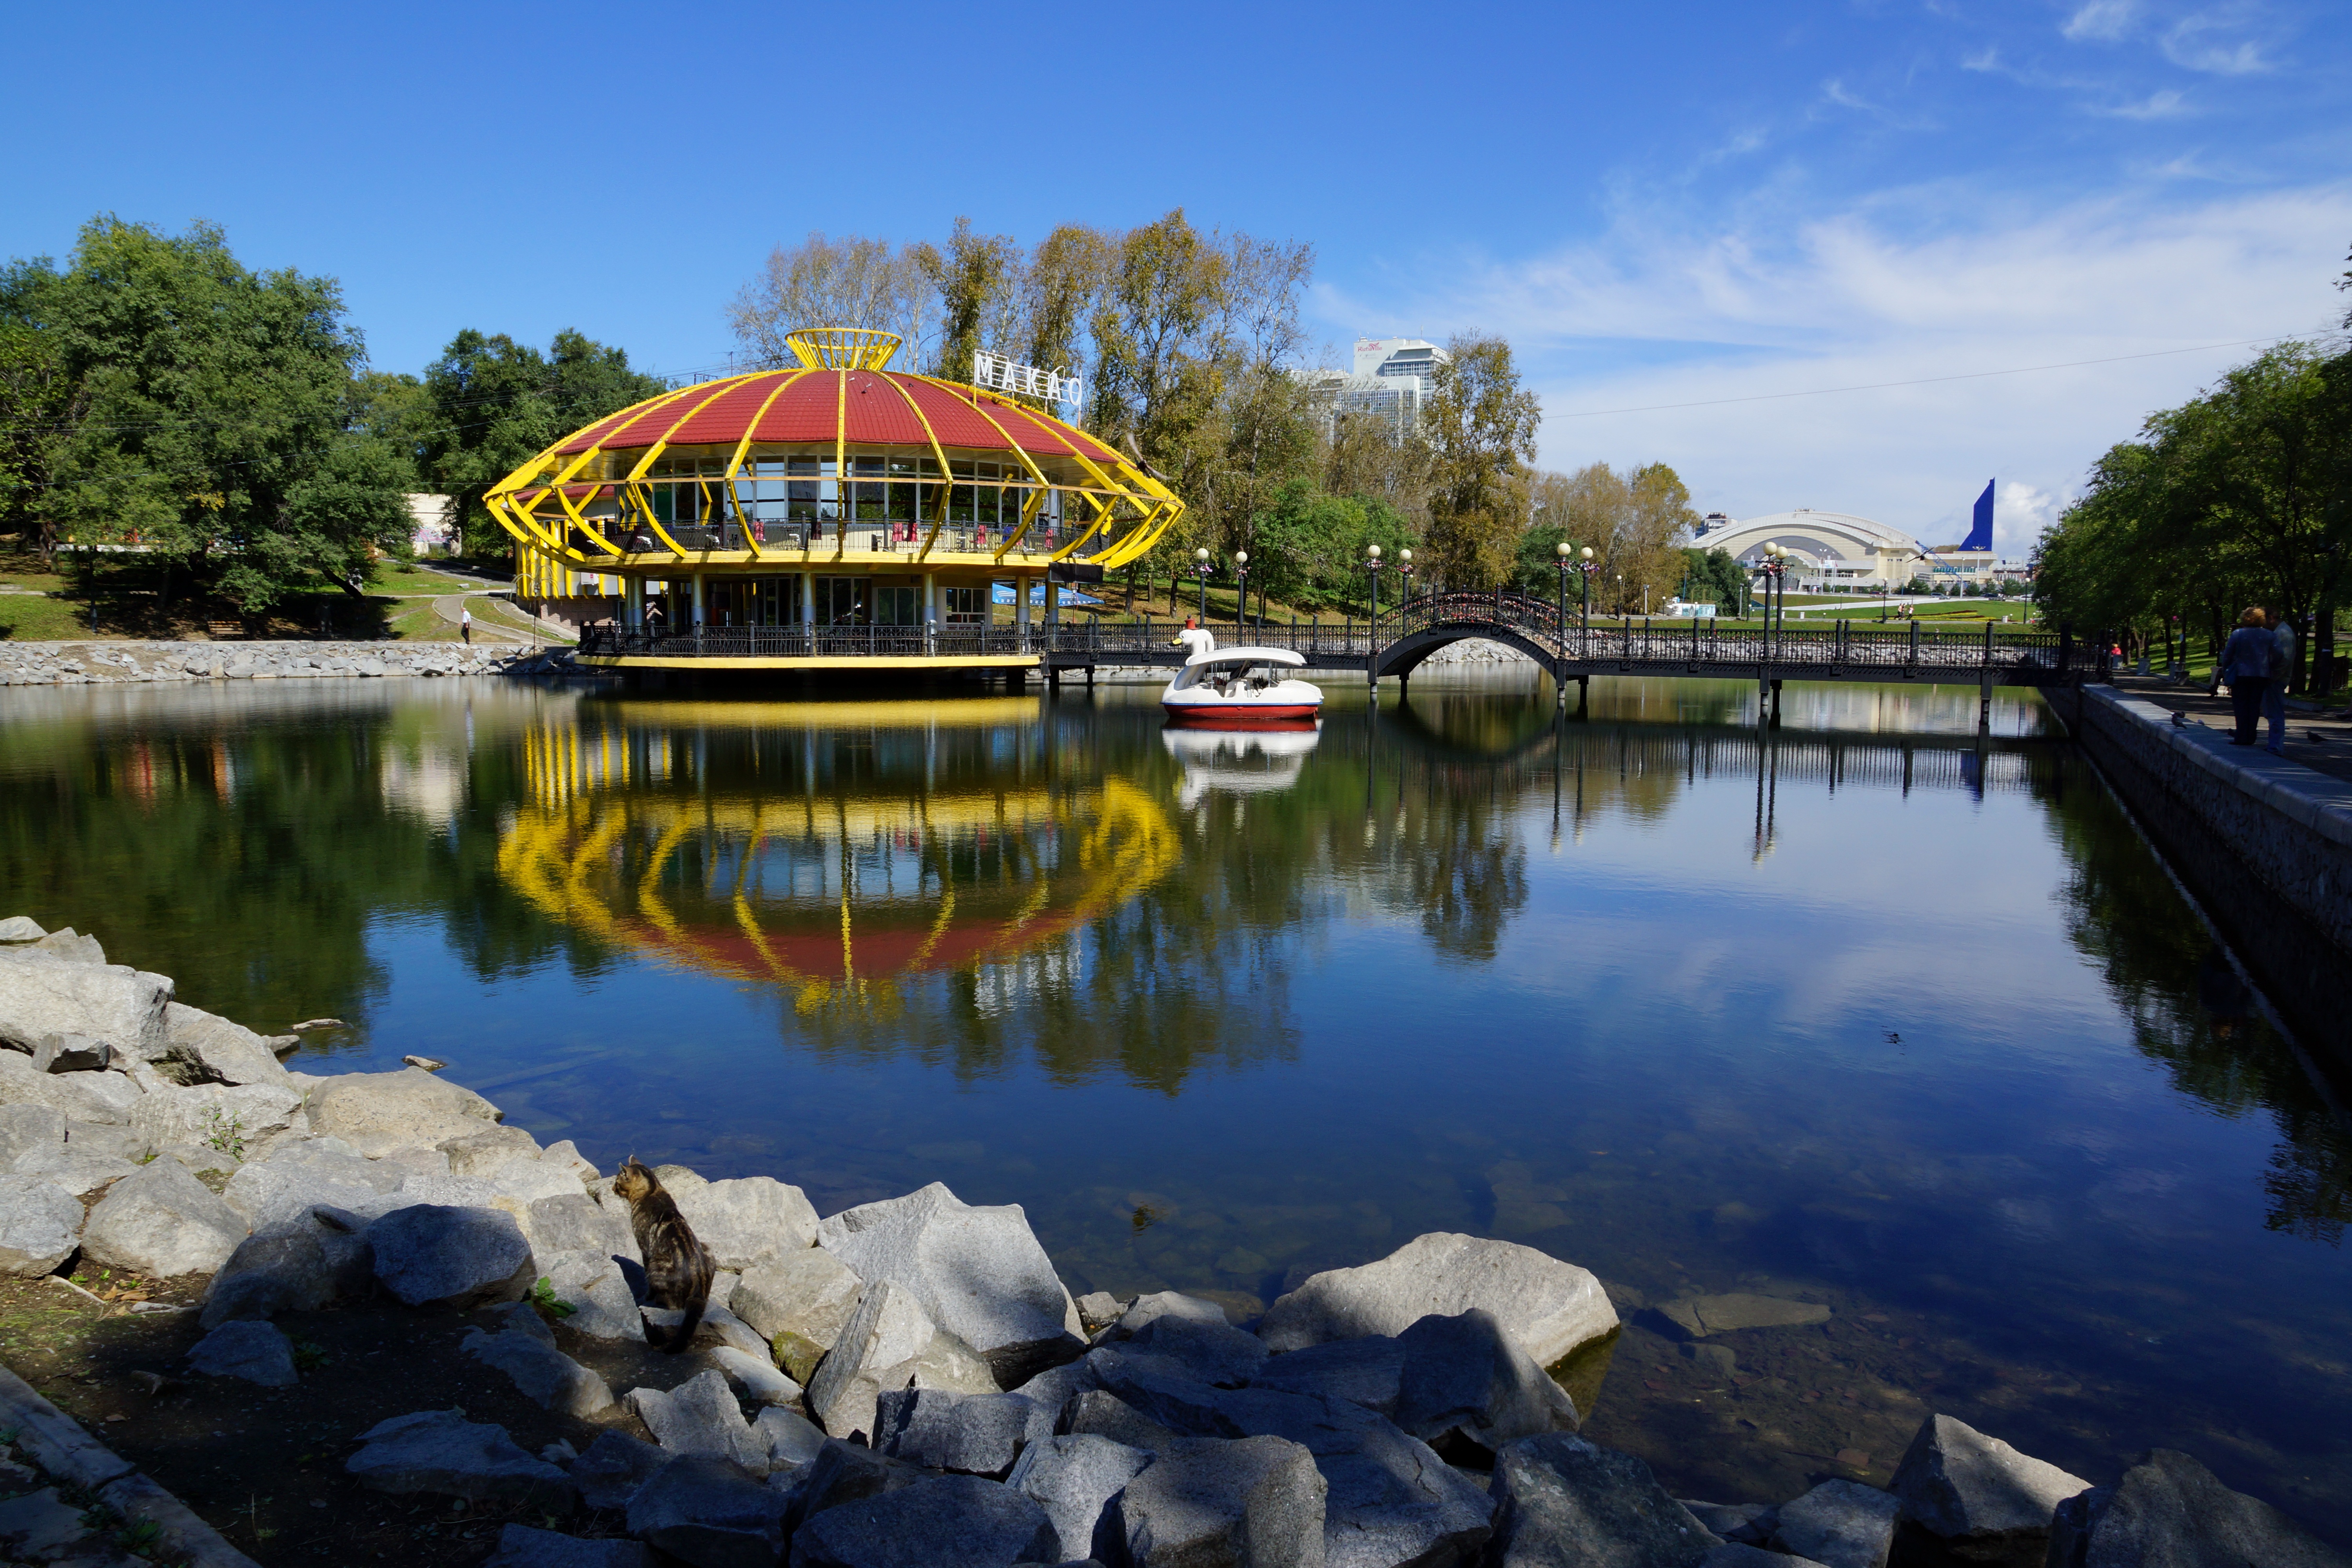
water, lake, river, pond, reflection, park, reservoir, waterway, boating, ponds, city park, reflection in the water, khabarovsk, nonbuilding structure